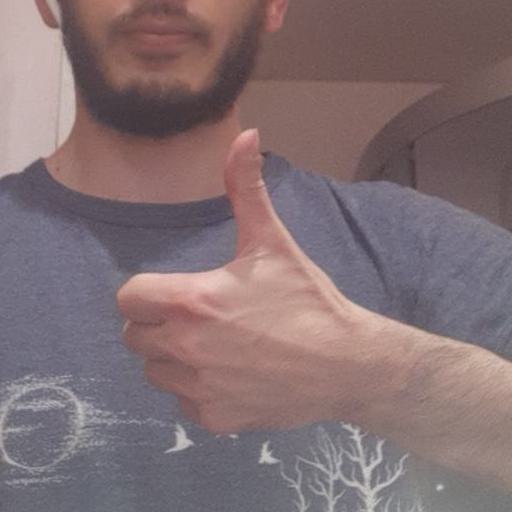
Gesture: like